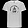
Label: T - shirt / top